Journey to the Far Side of the Sun

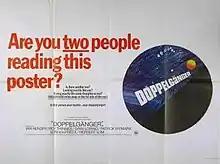
UK poster, showing the original title

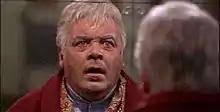
The ending scene has drawn comparisons to the visual style of "". Glenn Erickson calls the film "infected with "2001"-itis'", noting that the "feeble asylum patient" Jason Webb "sits in a wheelchair in a corridor resembling Dave Bowman's holding cell on the alien planet beyond the ."

The completed film failed to impress either Universal or UK distributor The Rank Organisation. Rank delayed the film's release by over a year. On 26 March 1969, the BBFC passed the film with an A certificate, which allowed children under 11 to see the film provided that they were accompanied by a parent or guardian. To secure this rating, cuts to shots of contraceptive pills were required. Rank enquired whether the film could be cut further to secure a U certificate, removing the need for parental supervision; the BBFC rejected the idea, stating that this would cause the film to lose all narrative sense.